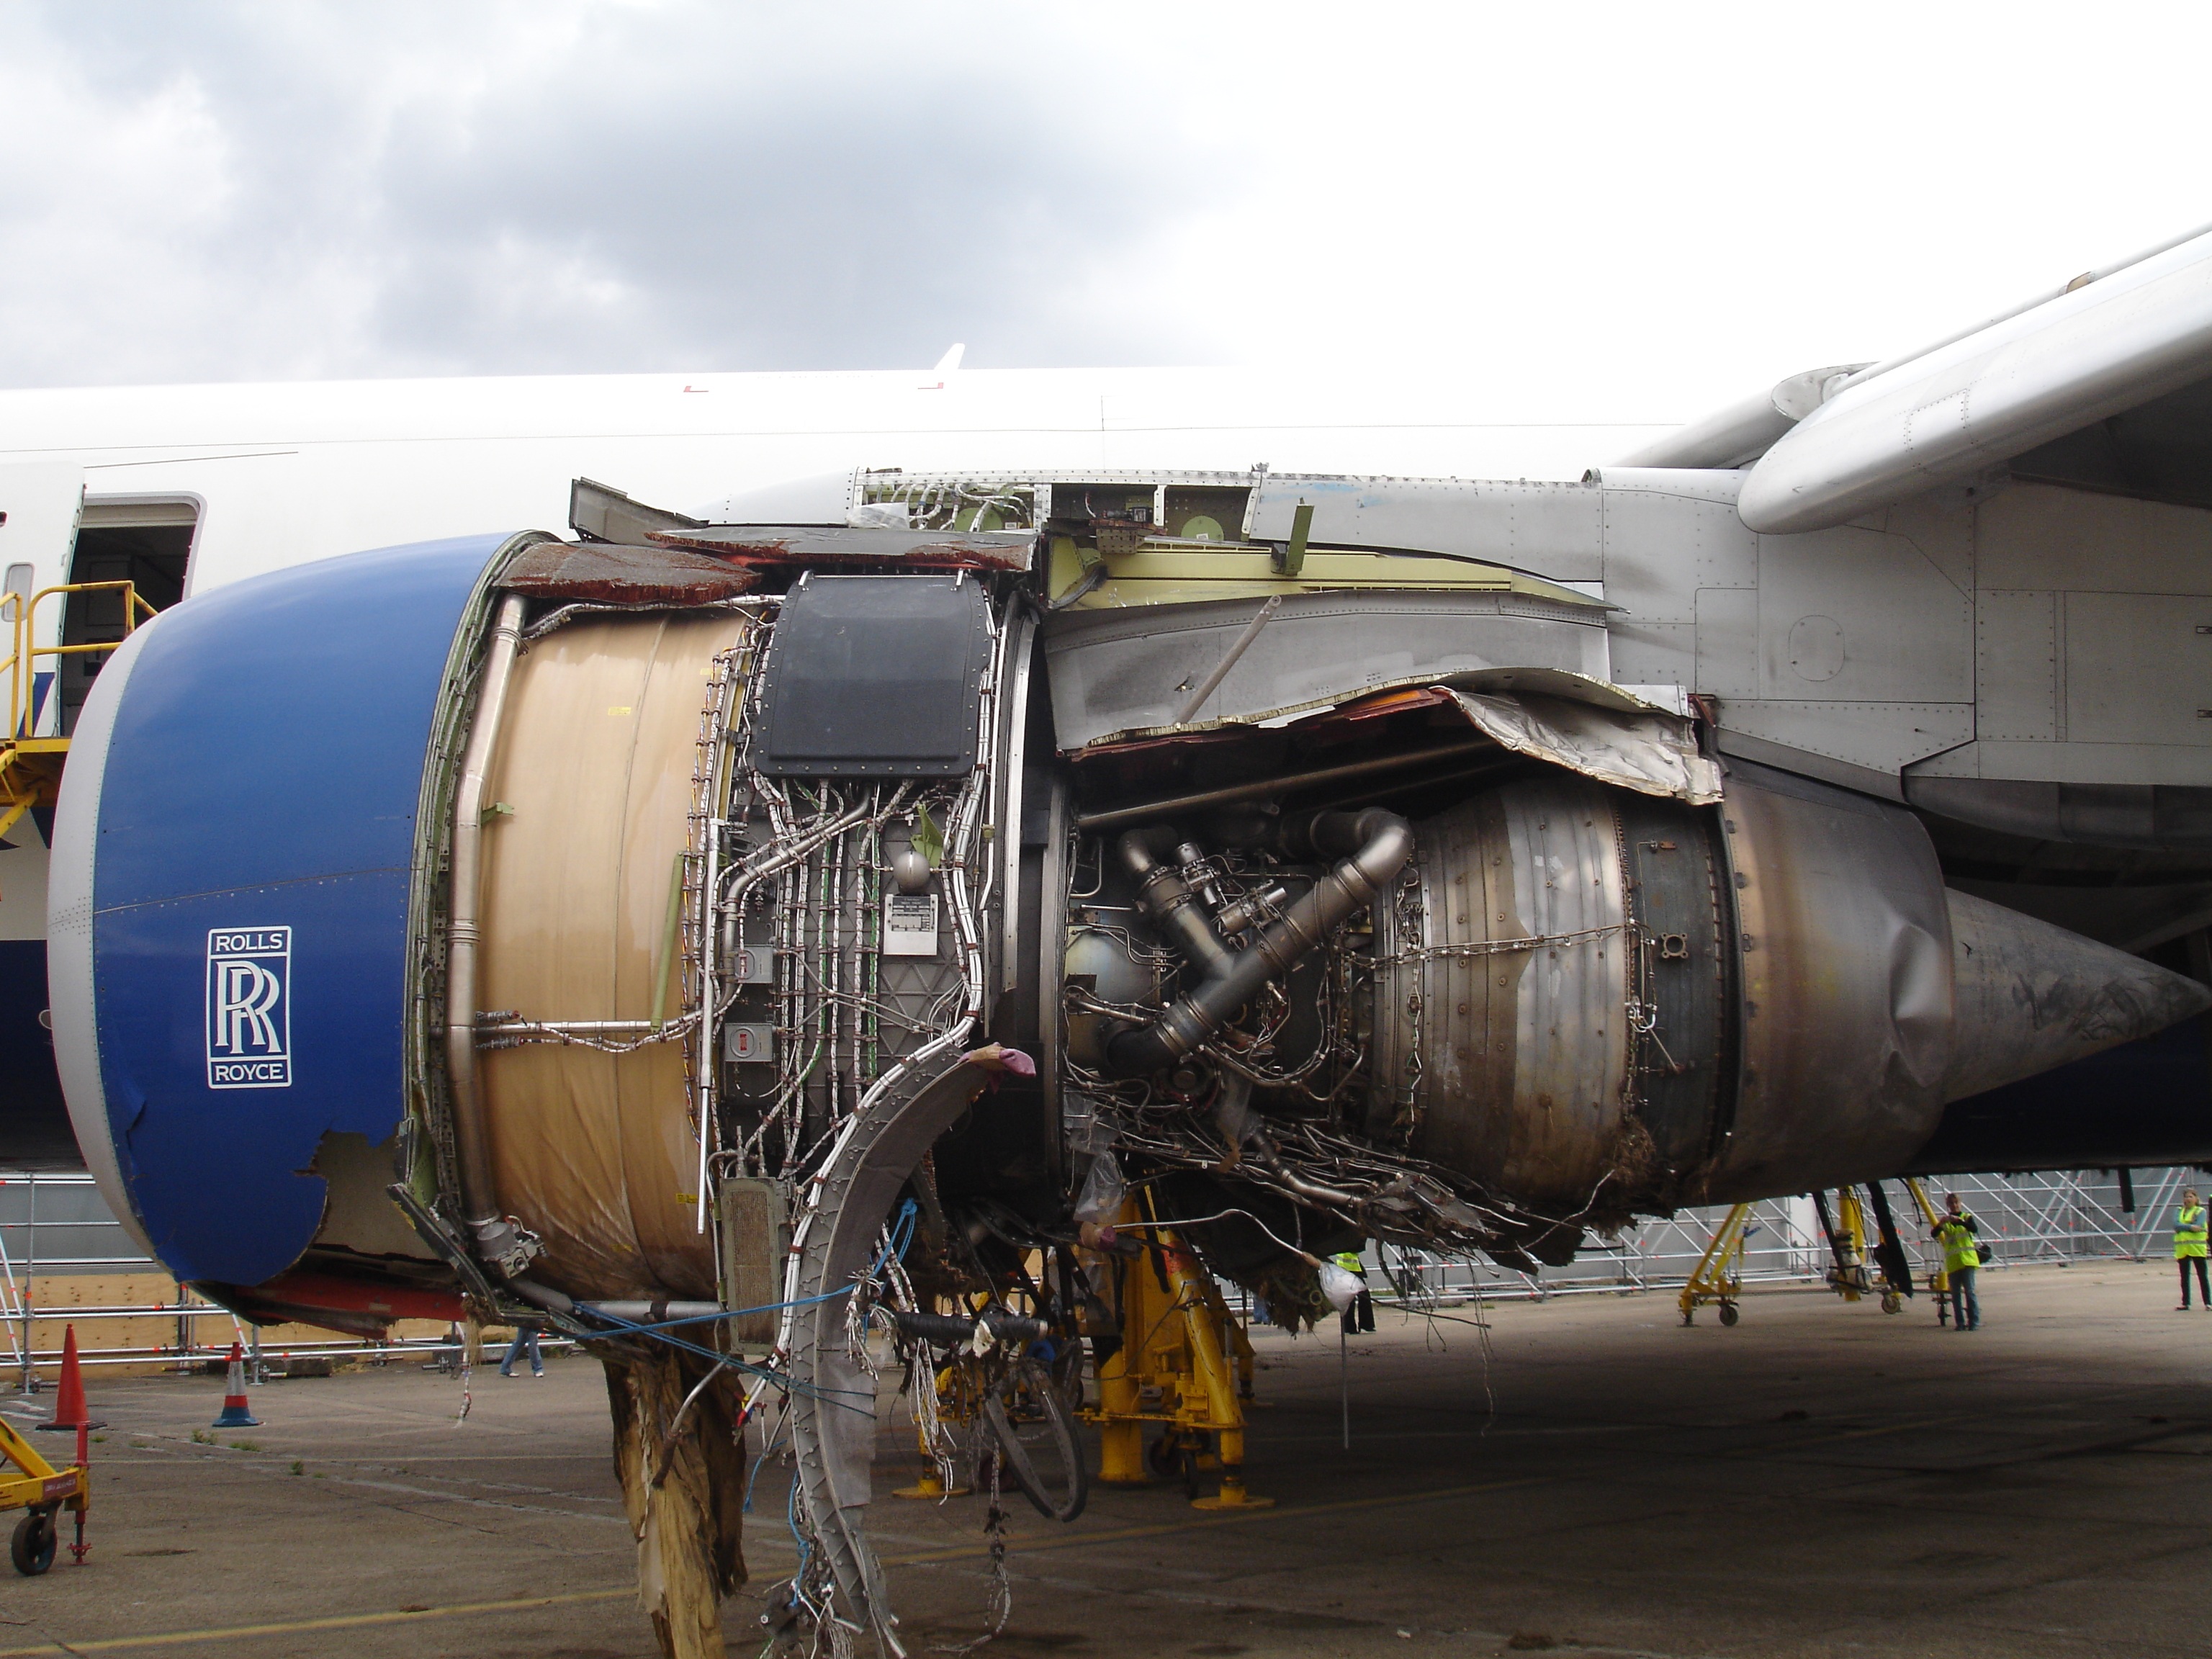
air, fly, airplane, plane, aircraft, jet, transport, airline, aviation, flight, turbine, crash, aeroplane, airliner, engine, motor, jet engine, damaged, air force, military aircraft, wide body aircraft, narrow body aircraft, aerospace engineering, aircraft engine, propeller driven aircraft